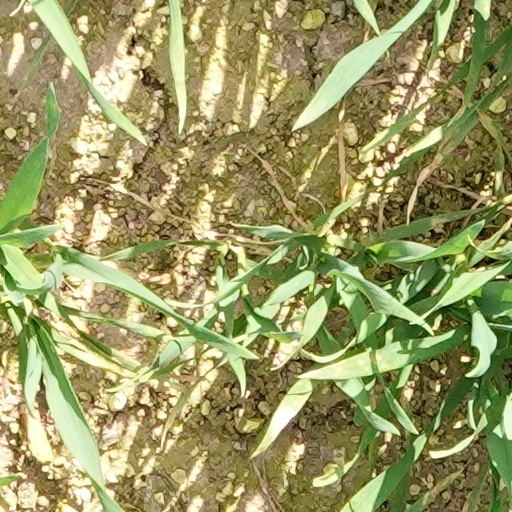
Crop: wheat